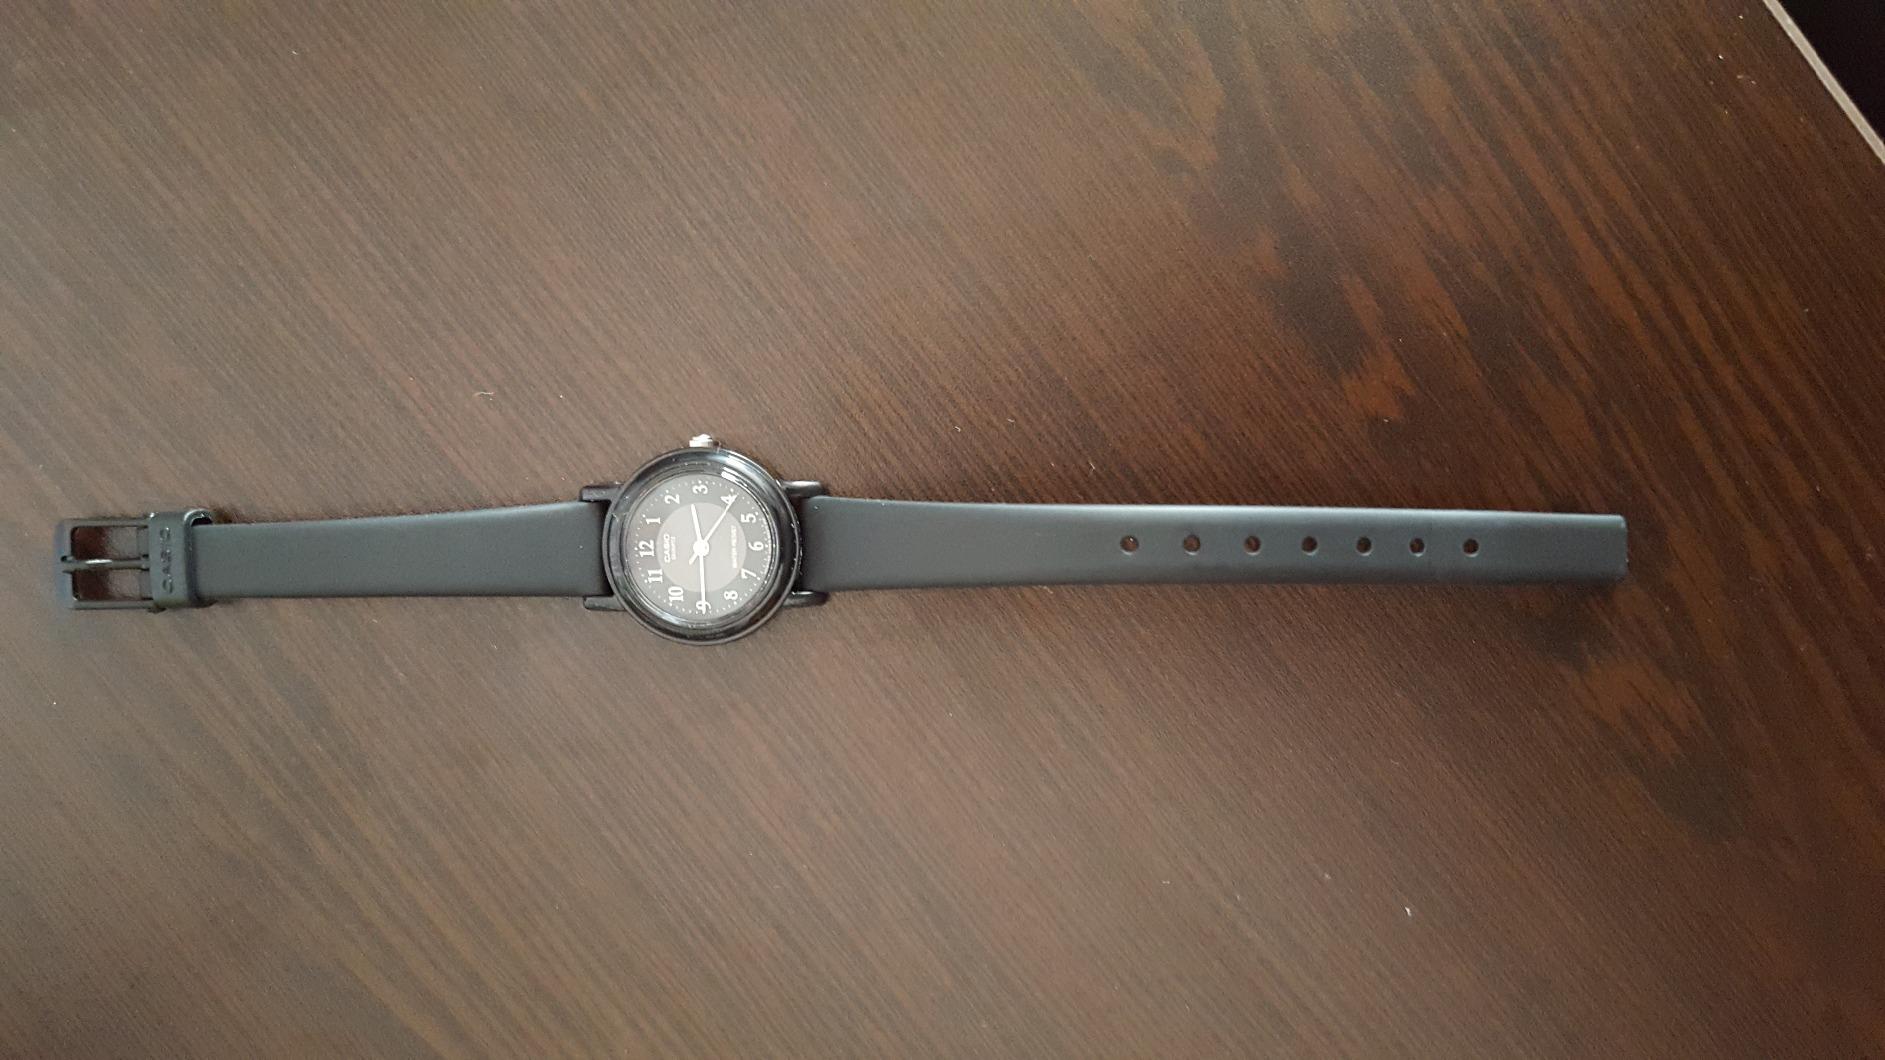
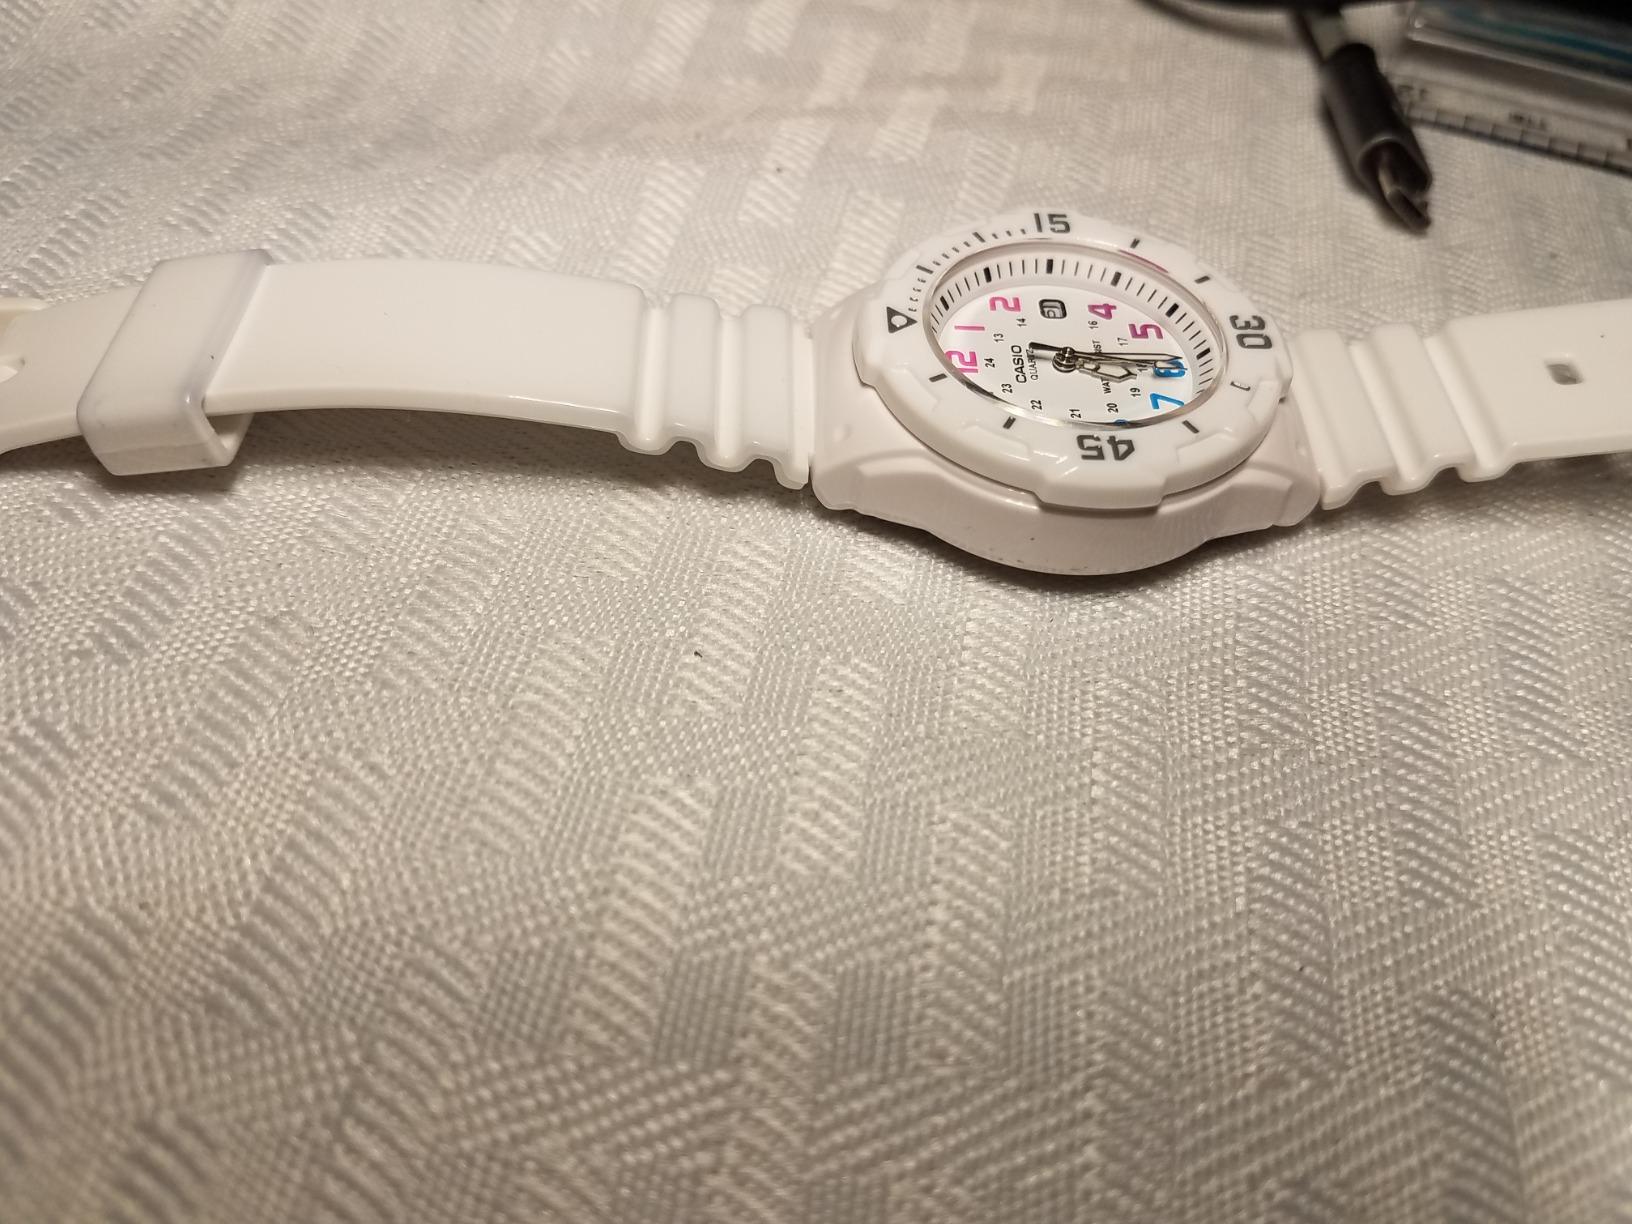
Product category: accessories_watch
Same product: no